Chinese cruiser Jiyuan

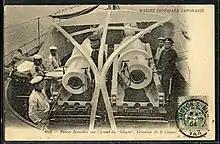
Photo of the main guns of the gunboat "Saien".

"Saien" was pressed immediately into Japanese service. During the Japanese invasion of Taiwan later in 1895, she was assigned together with six other ships to bombard the coastal defences of Takow (Kaohsiung). The fleet arrived off the coast on 12 October, warning foreign vessels that the attack would begin at 7am the following morning. The Japanese ships attacked on schedule, firing on the defenses until they stopped returning fire after half an hour. At 2pm, the ships closed the distance to the beach and began launching boats into the water with troops. Their forces had successfully captured the coastal fort by 2:35pm.